Rog Phillips

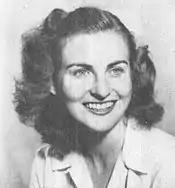
Mari Wolf

In his July 1952 Club House column, Phillips announced that Melvin Korshak of Shasta Publishers was going to publish his book "Frontiers in the Sky". Shasta subsequently went out of business, having been caught up in a scandal when it failed to pay Philip José Farmer for winning a writing contest, and Phillips' book was never printed.